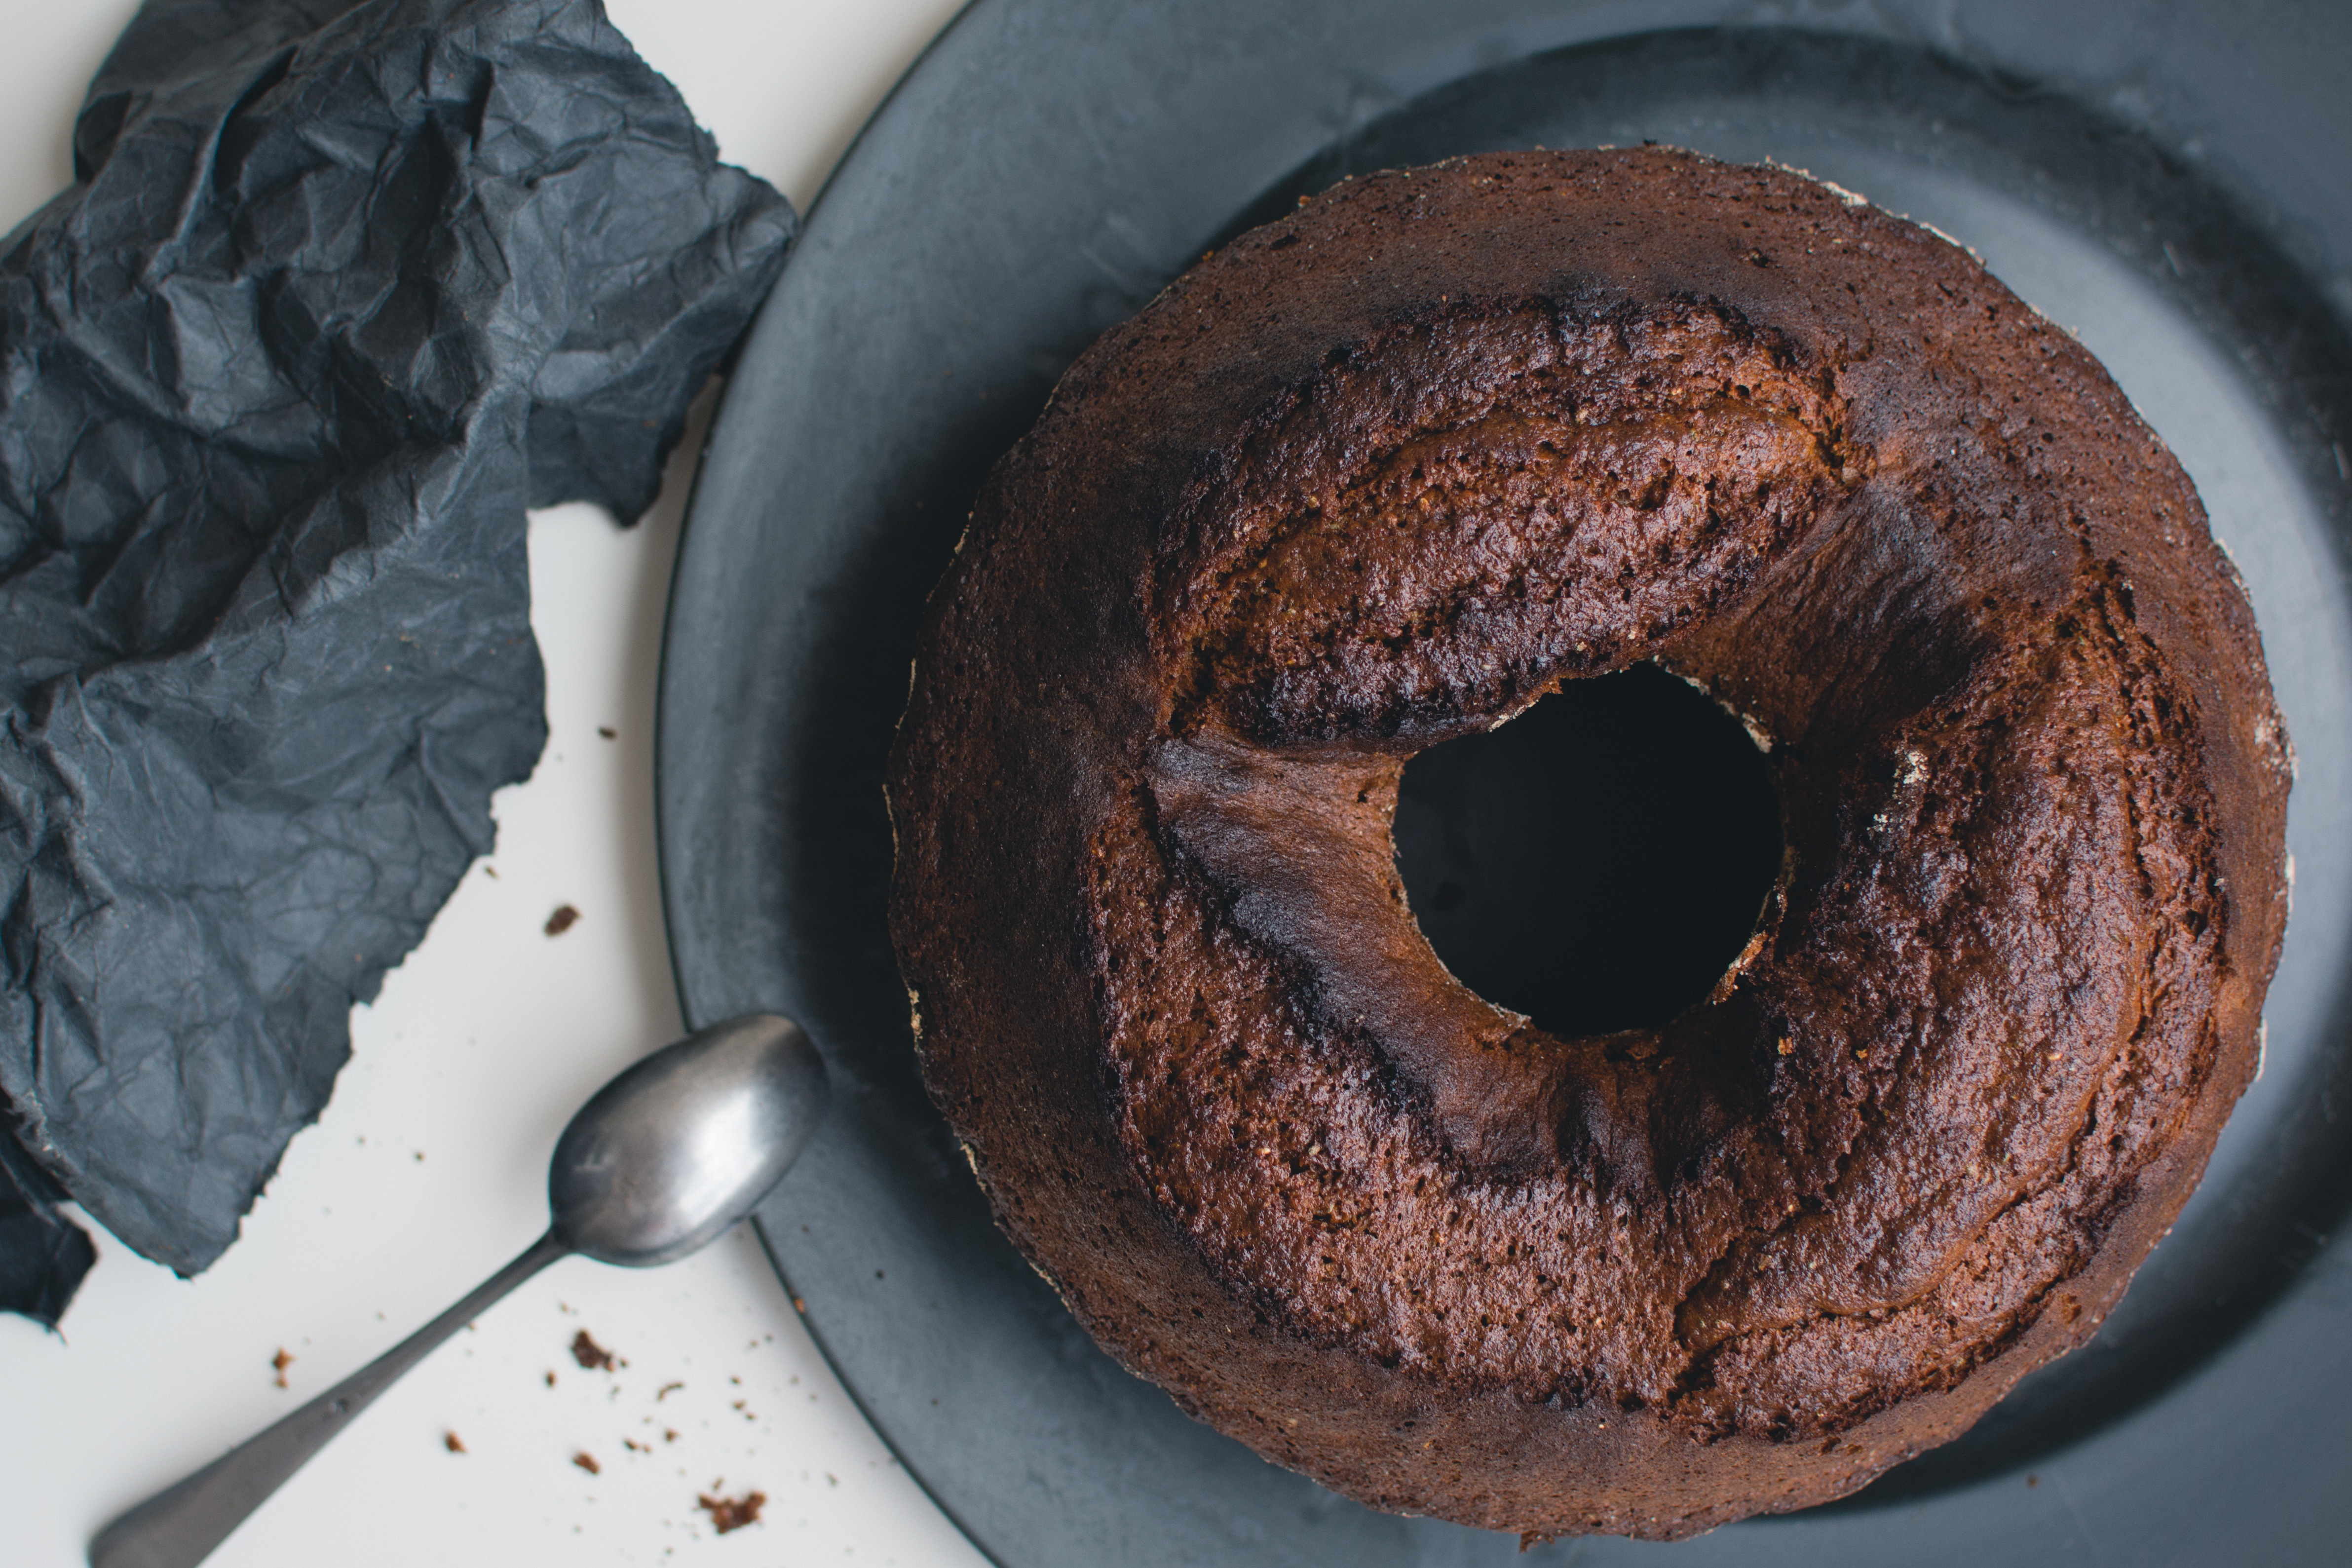
food, chocolate cake, dish, cuisine, ciambella, flourless chocolate cake, chocolate, ingredient, dessert, chocolate brownie, cake, pudding, rum cake, baked goods, baking, babka, chocolate pudding, gluten